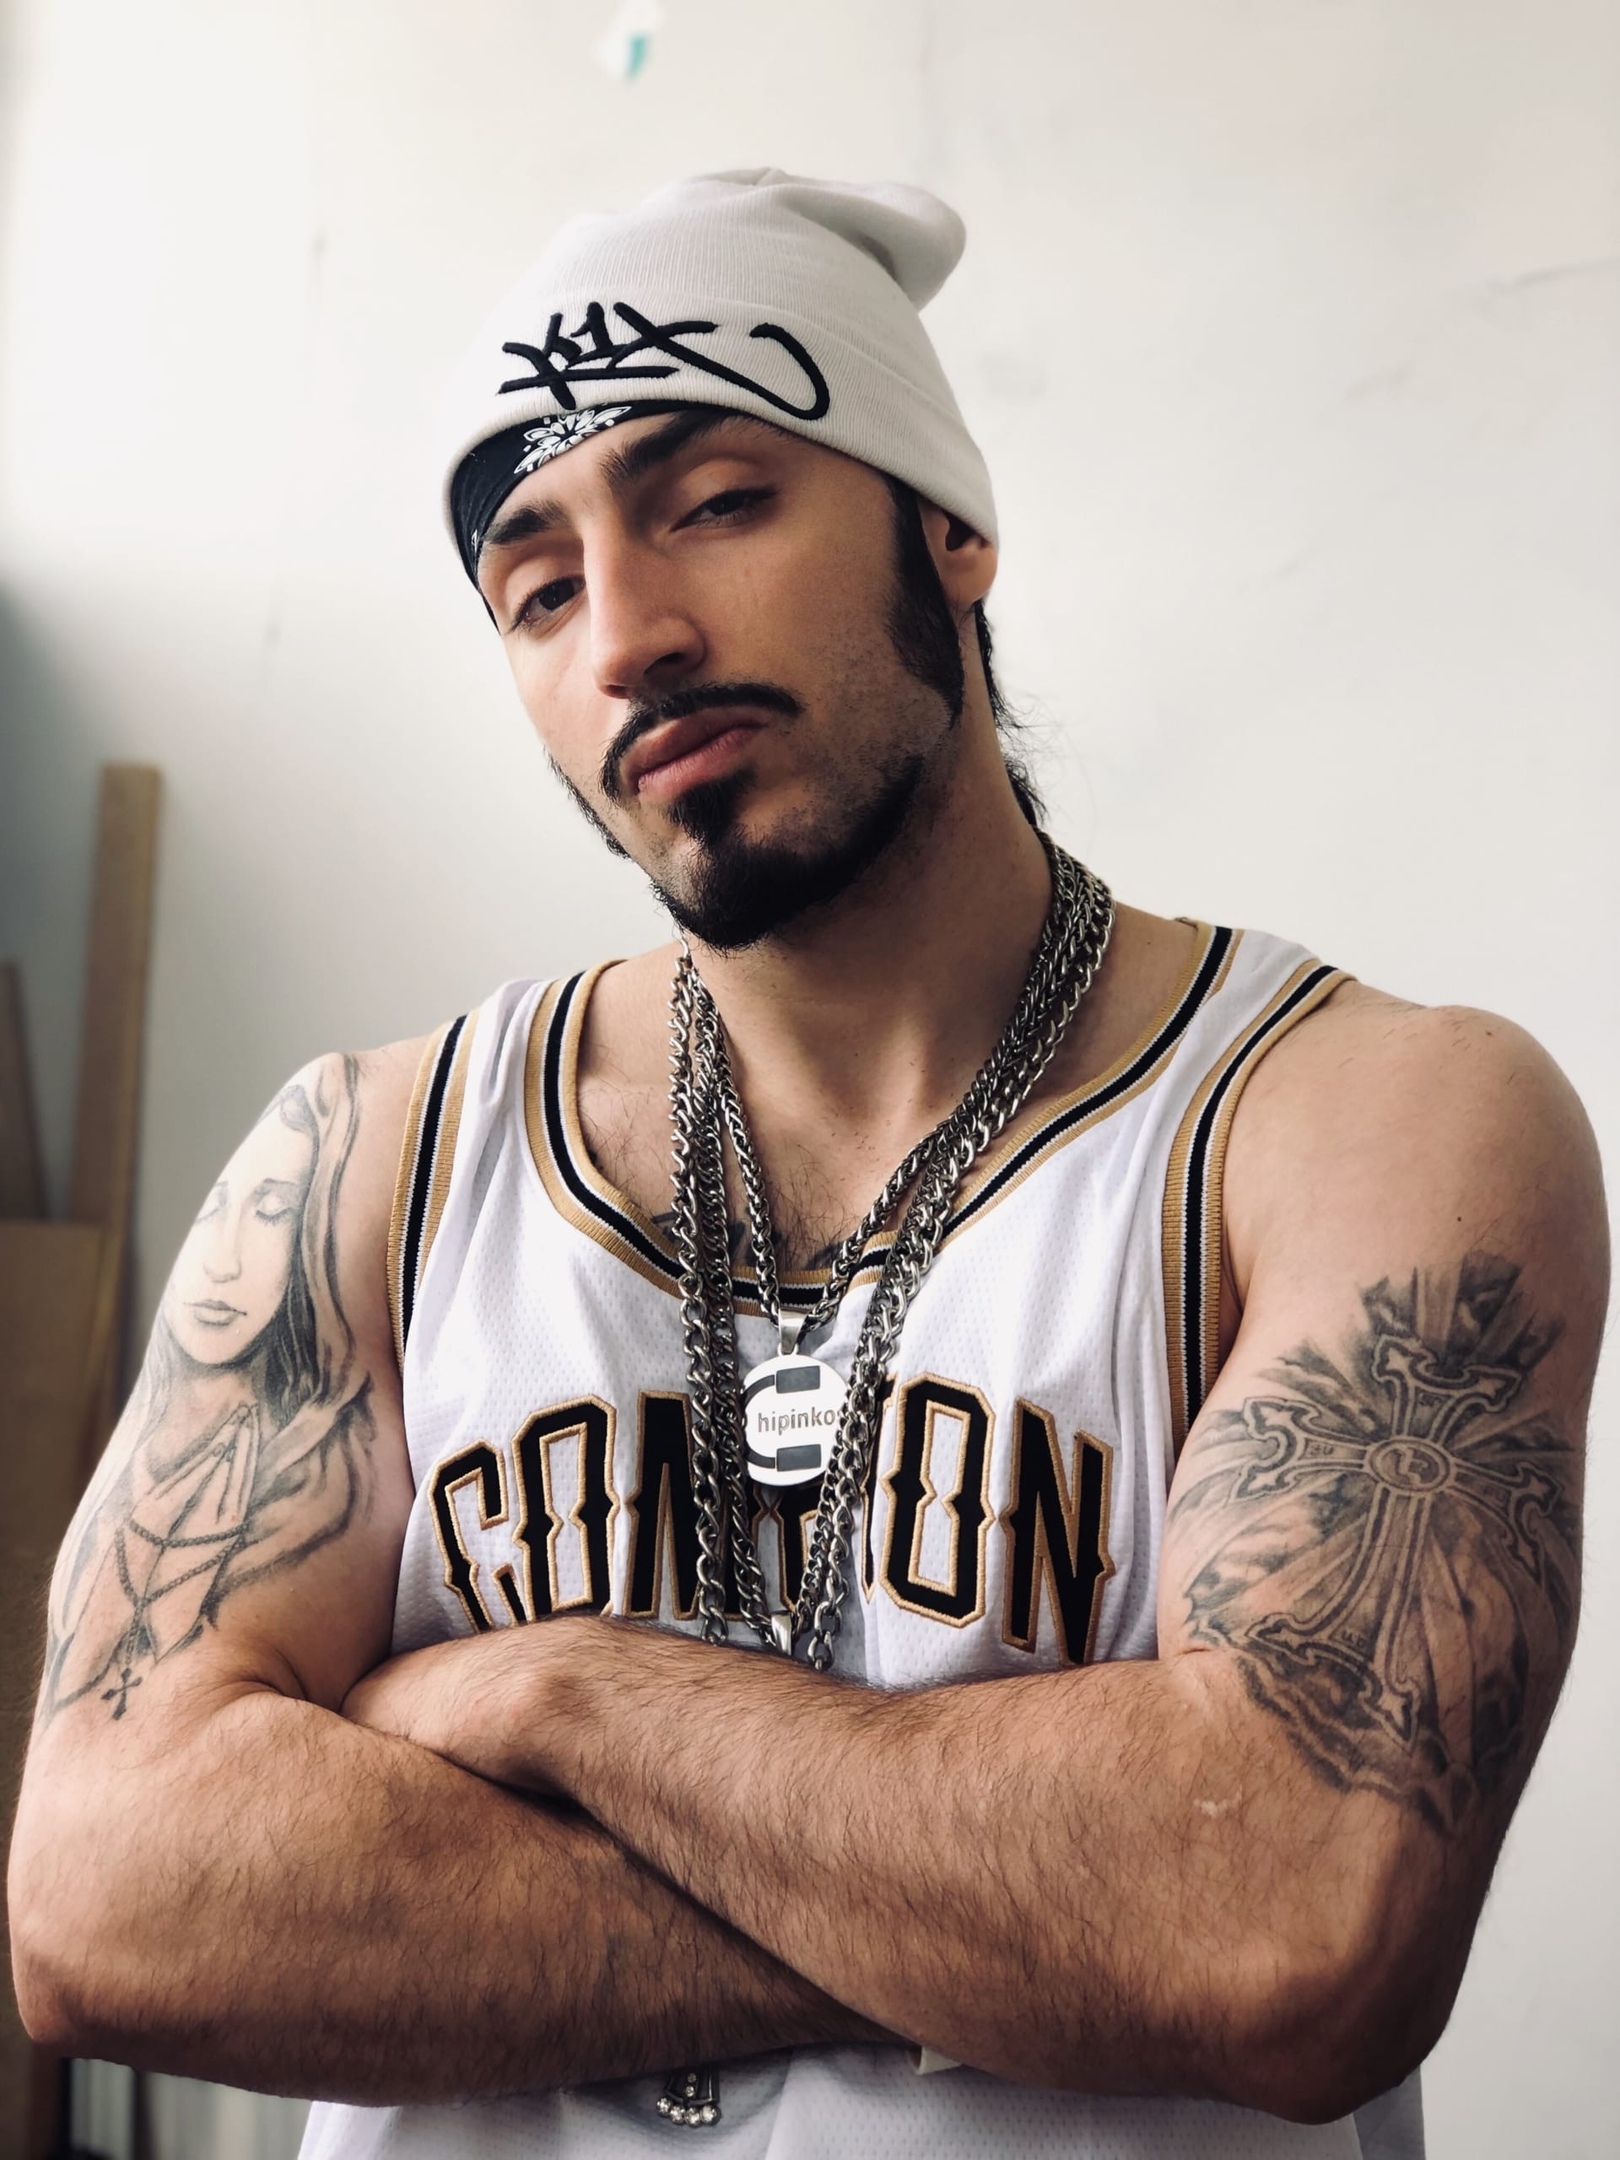
rap, hiphop, music, style, 50cent, eminem, 2pac, hair, facial hair, tattoo, arm, muscle, beard, cool, shoulder, chest, forehead, neck, Barechested, human, human body, outerwear, elbow, rapper, photography, trunk, flesh, sleeveless shirt, photo shoot, rapping, model, t shirt